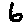
Label: 6